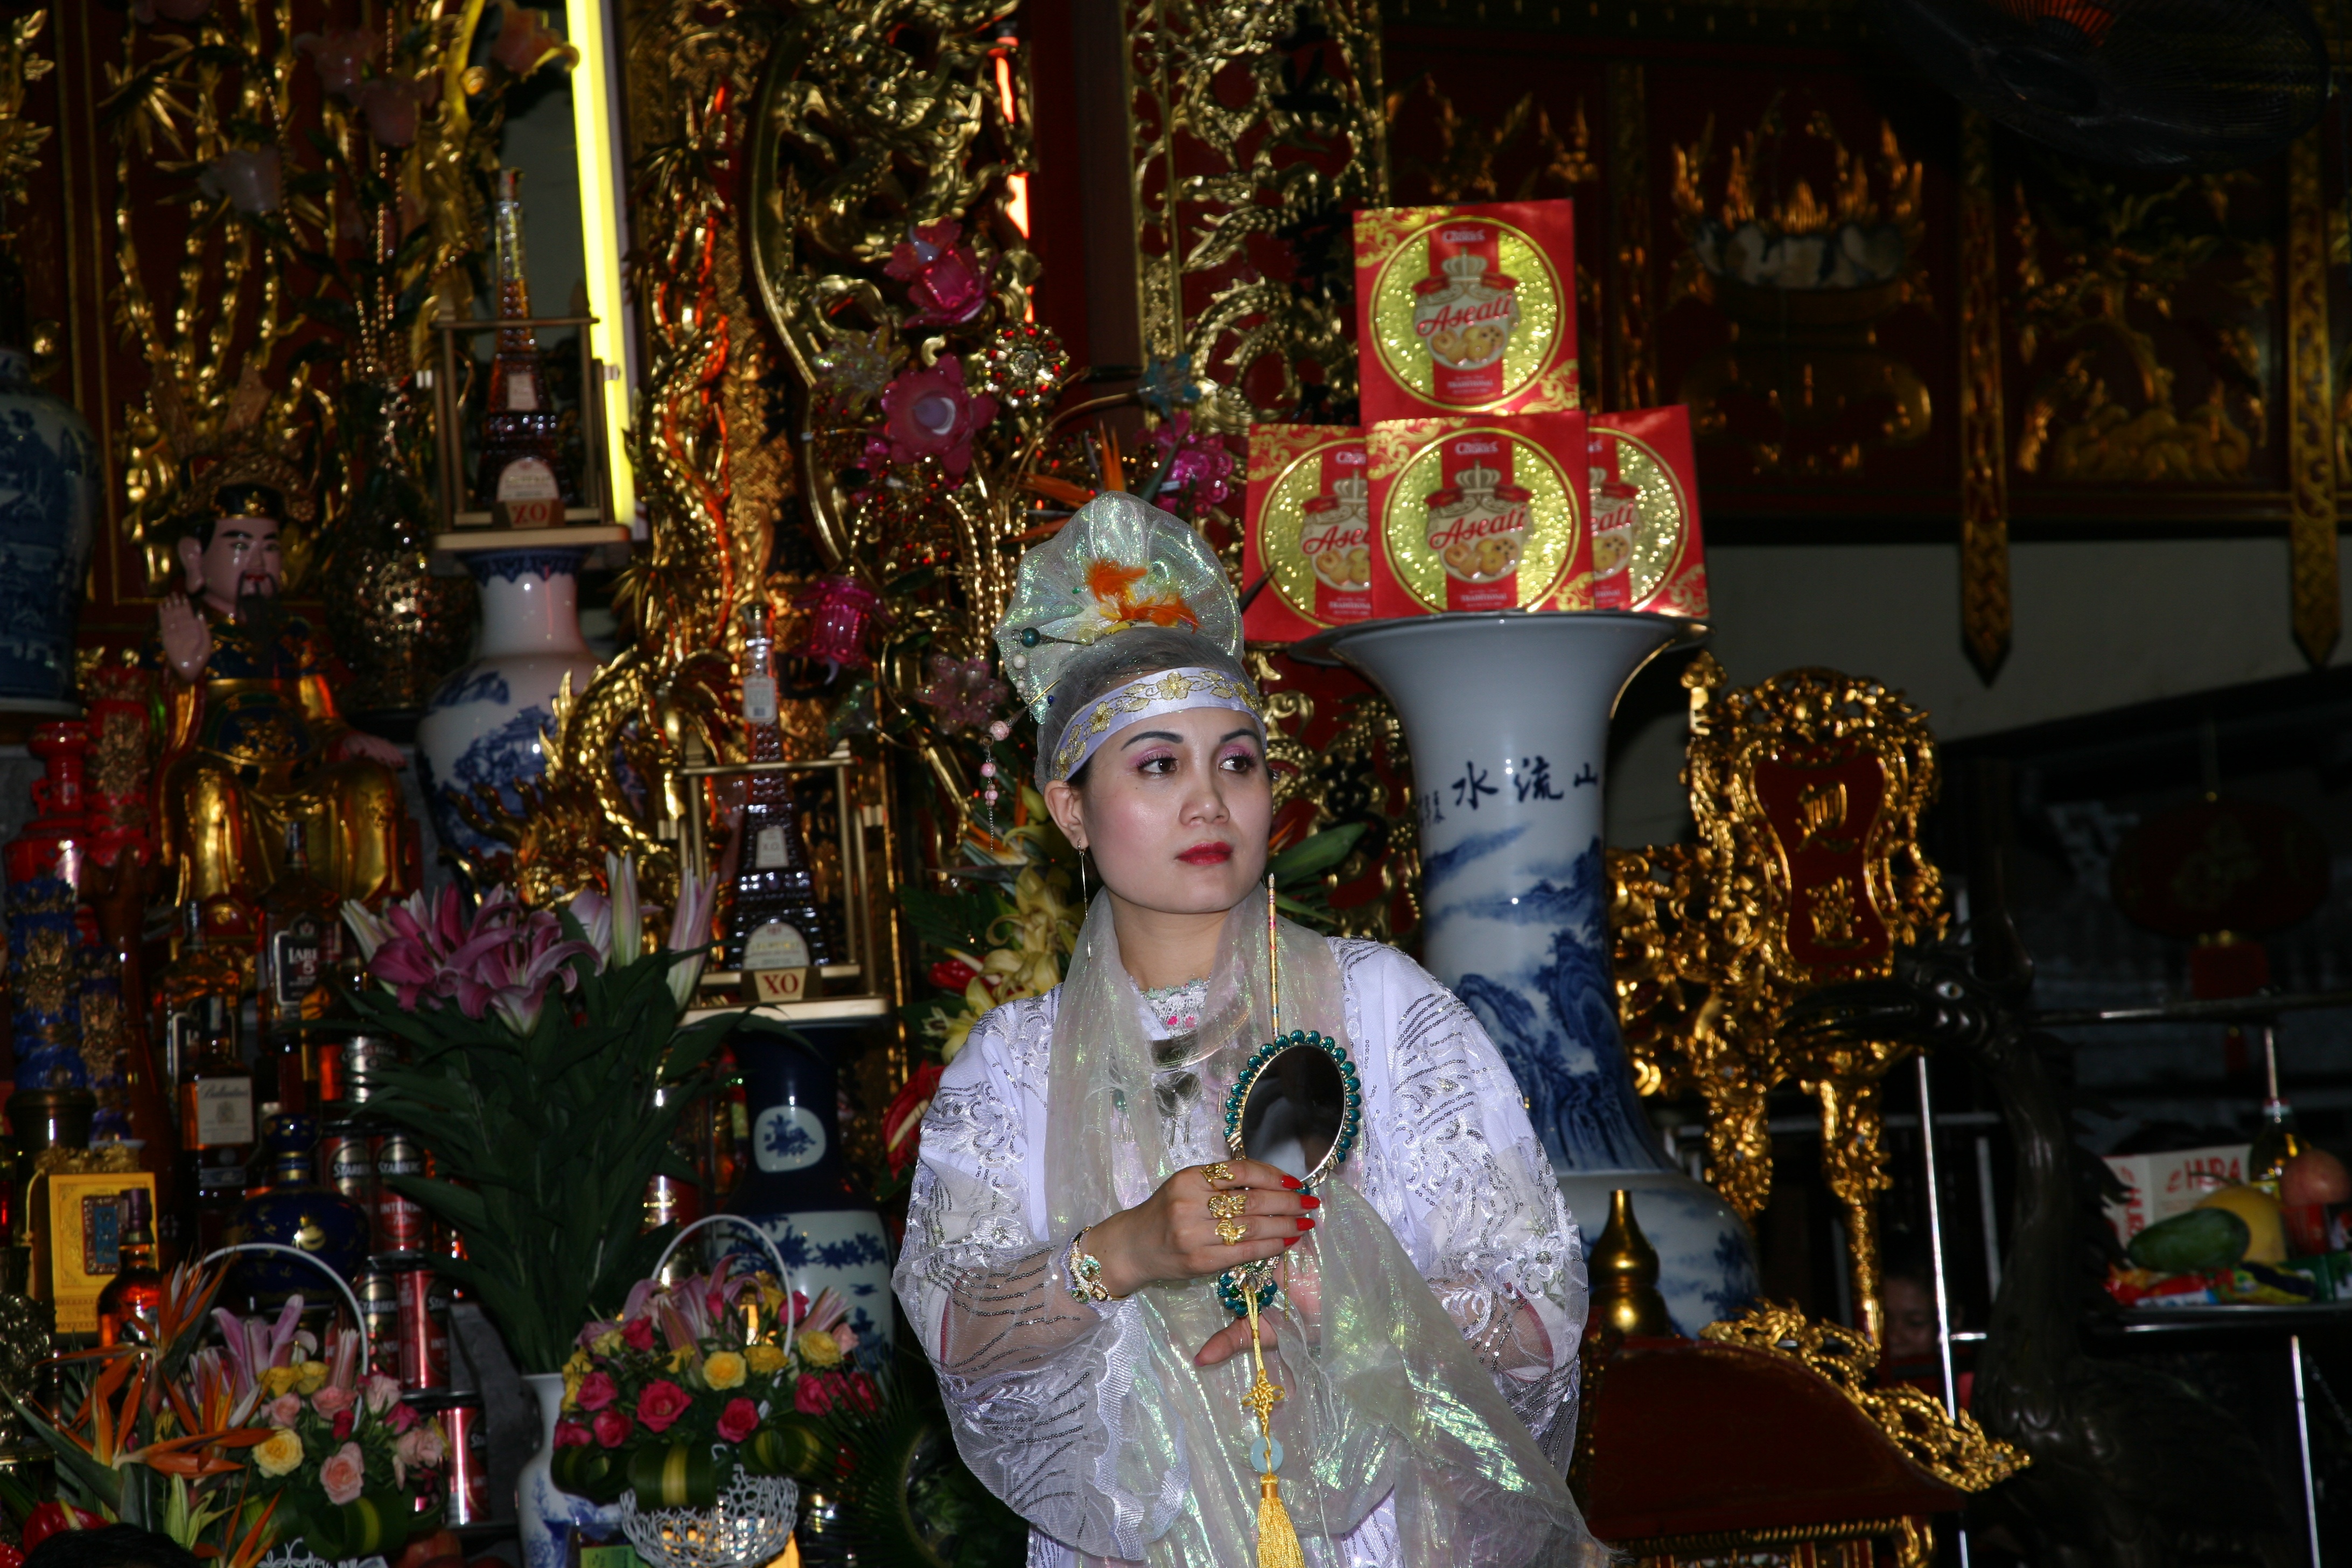
carnival, christmas, festival